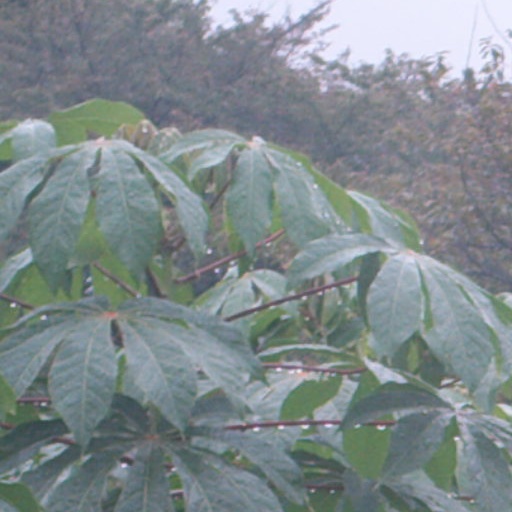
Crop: cassava